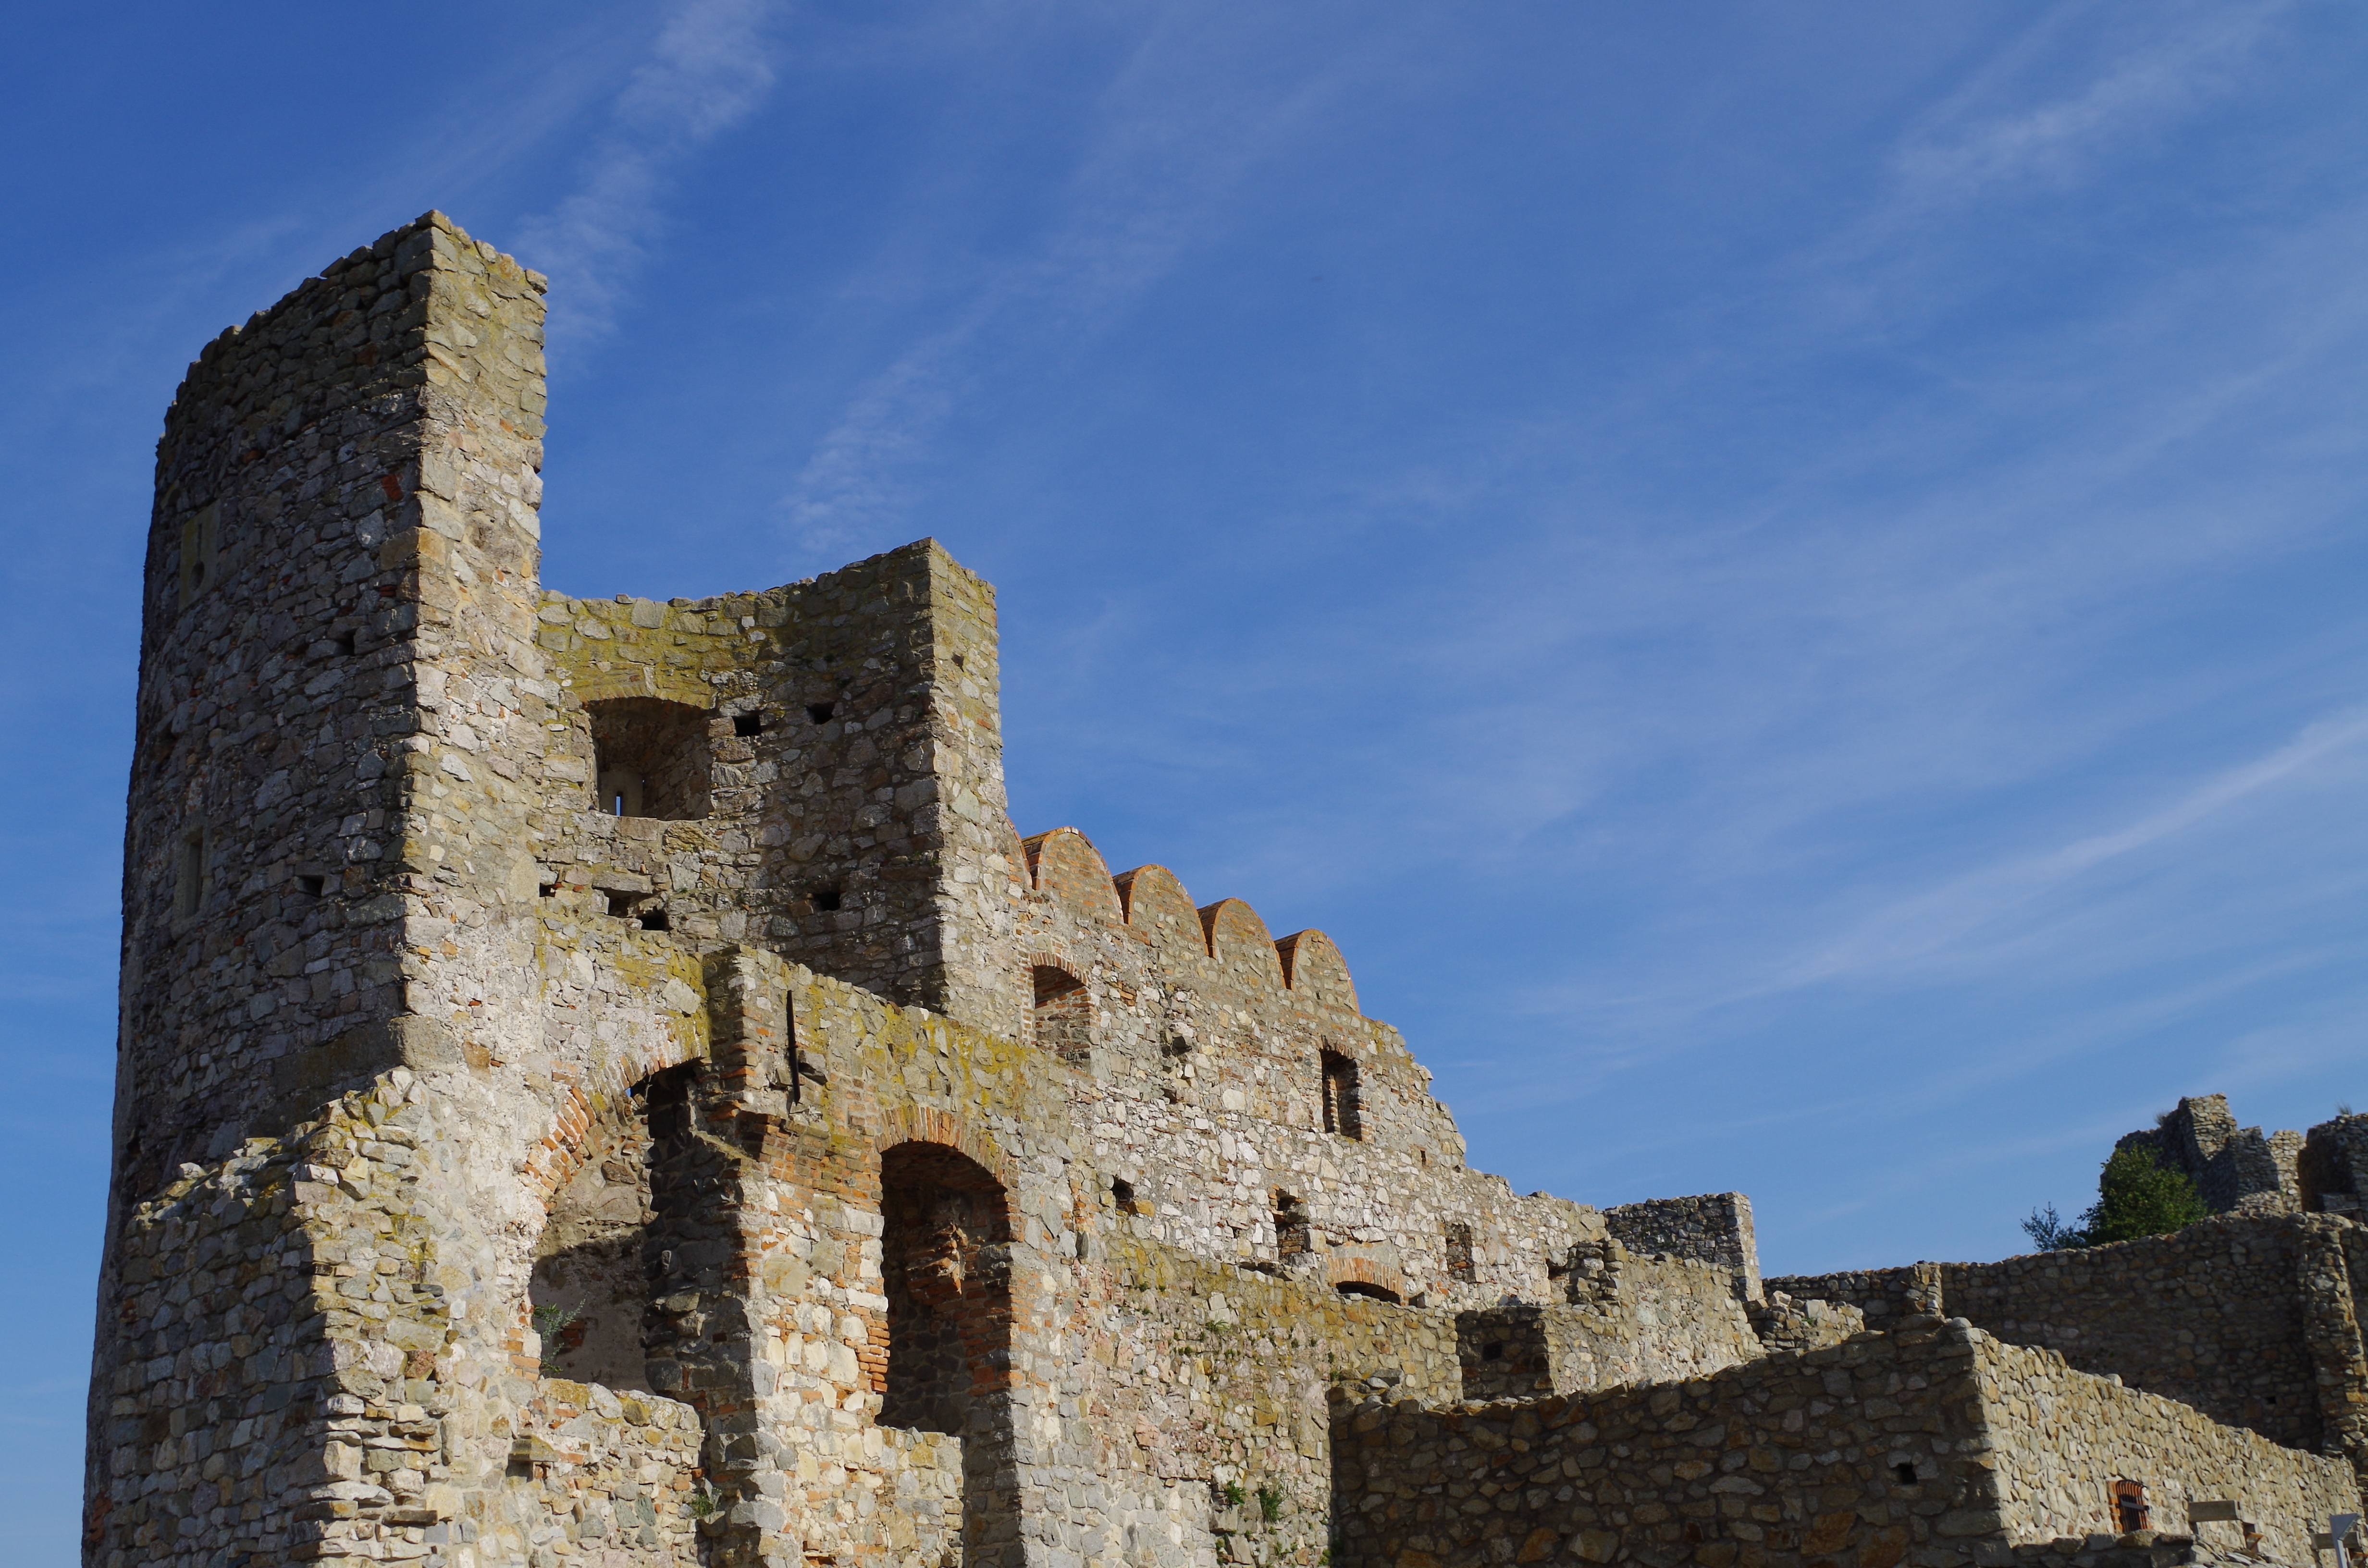
building, chateau, tower, castle, fortification, ruins, monastery, abbey, middle ages, bratislava, slovakia, historic site, ancient history, devin